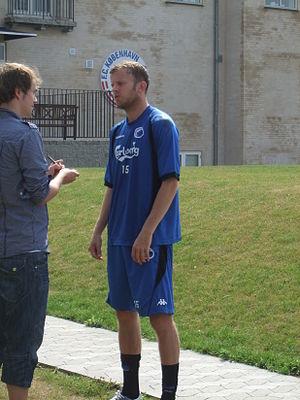
Mikael Antonsson est un footballeur suédois, né le 31 mai 1981 à Karlskrona en Suède. Il évolue comme stoppeur.